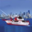
Label: ship